History of Belize

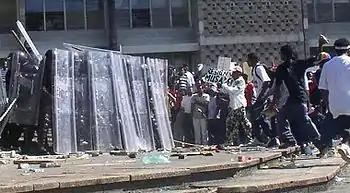
Riot police and protesters during the unrest in 2005.

The forestry industry's control of land and its influence in colonial decision-making slowed the development of agriculture and the diversification of the economy. Though British Honduras had vast areas of sparsely populated, unused land, landownership was controlled by a small European monopoly, thwarting the evolution of a Creole landowning class from the former slaves. There were some exceptions however, most notably, Isaiah Emmanuel Morter, who was the son of former slaves and accumulated a large landholdings of banana and coconut plantations.